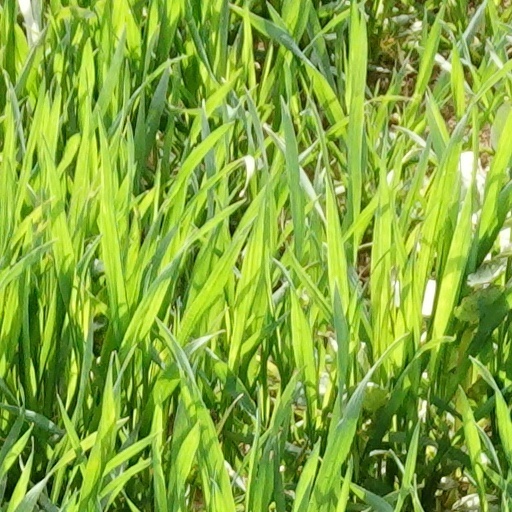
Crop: wheat